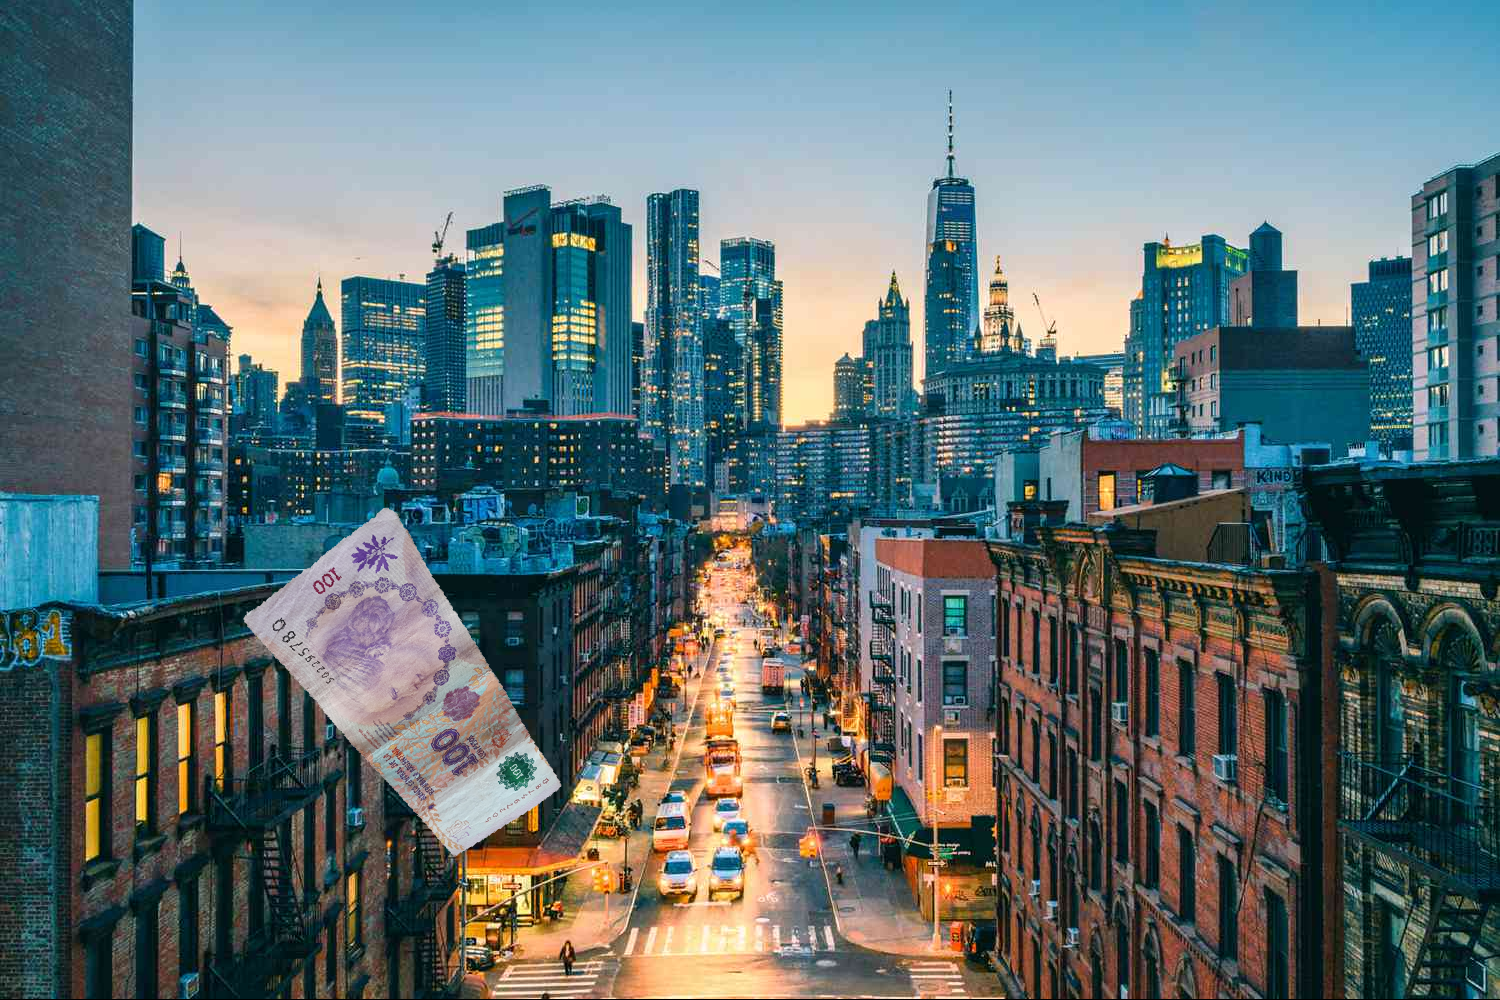
Denominación: 100